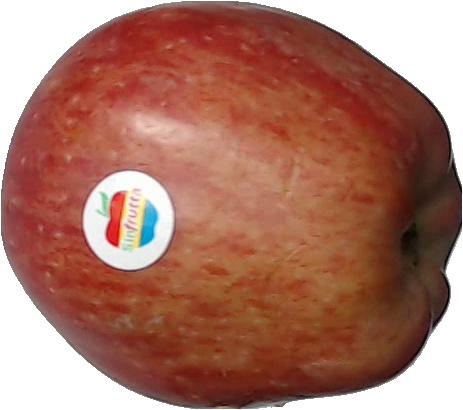
Label: apple_red_1